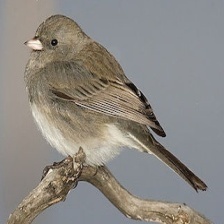
Species: DARK EYED JUNCO
Scientific name: JUNCO HYEMALIS